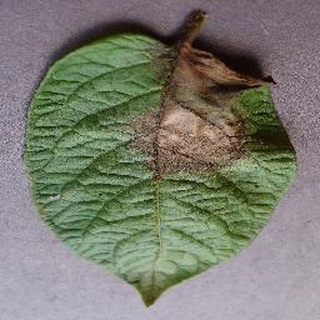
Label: potato_late_blight